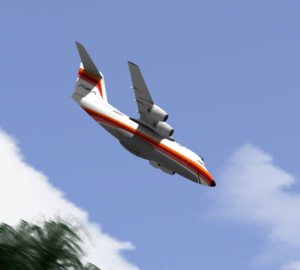
Le vol Pacific Southwest Airlines 1771 est une catastrophe aérienne qui a eu lieu le 7 décembre 1987 dans le comté de San Luis Obispo et qui tua les 43 personnes à bord, dont l'auteur de l'attentat-suicide. Le responsable de l'accident venait de se faire licencier de la compagnie US Airways, la maison-mère de PSA.